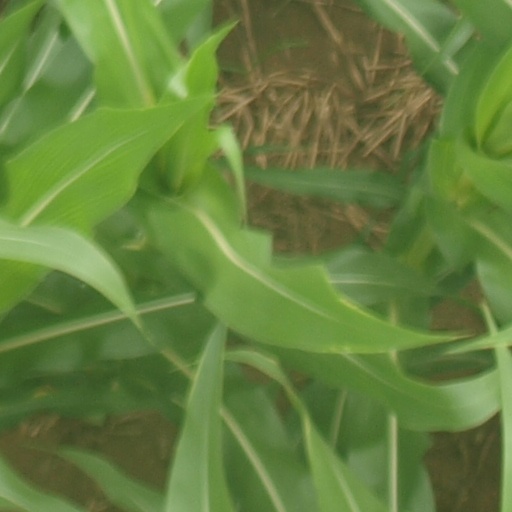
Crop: maize; corn